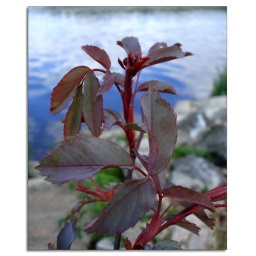
plant by the water